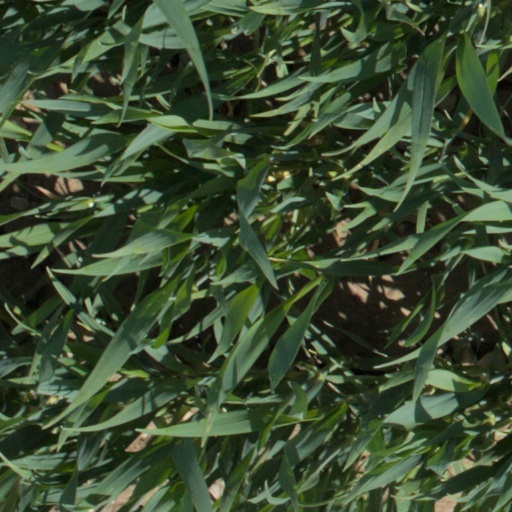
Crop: wheat